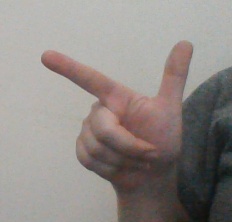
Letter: yaa